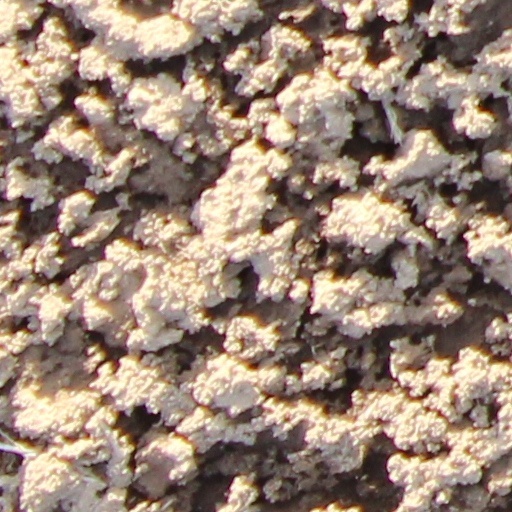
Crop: wheat